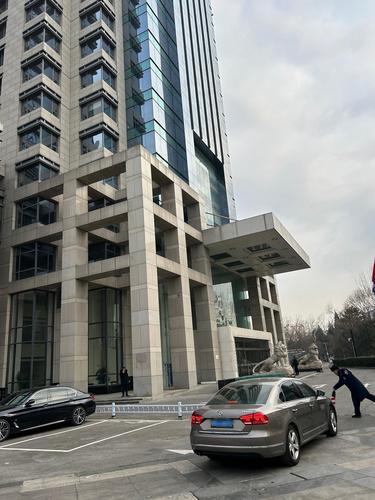
地标名称：中国铝业大厦(西直门西大街)
所在城市：北京市·海淀区